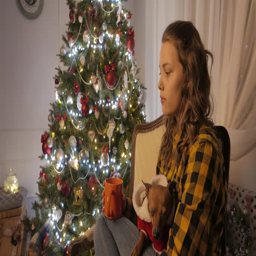
teen girl smiling and drinking tea from a cup .